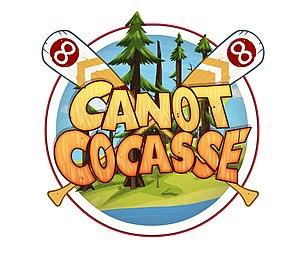
Logo de la série Canot cocasse.
Canot cocasse est une émission de télévision d'animation jeunesse franco-canadienne produite au Manitoba par Manito Média, et dont l'animation est réalisée par Loogaroo au Nouveau-Brunswick. La série est diffusée sur Unis, le Réseau de télévision des peuples autochtones et Radio-Canada depuis 2017. Produite par Charles et Patrick Clément, la série raconte les aventures des campeurs du Camp Manitou Pam, Nico et Julie, qui sont accompagnés des voyageurs Max et Tibo, leurs moniteurs, et Tante Viola. Grâce à leur canot magique, ils font des découvertes extraordinaires, tout en faisant des apprentissages sur la vie en communauté, l'environnement et la culture métisse. Les deux premières saisons, réalisées par Danielle Sturk, sont en format hybride, soit avec des prises de vue réelles ainsi que de l'animation. Les saisons 3, 4 et 5 sont entièrement animées, et réalisées par Mélanie Albert.